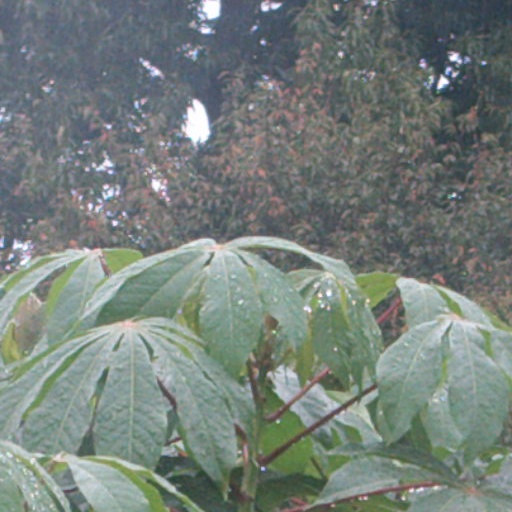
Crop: cassava